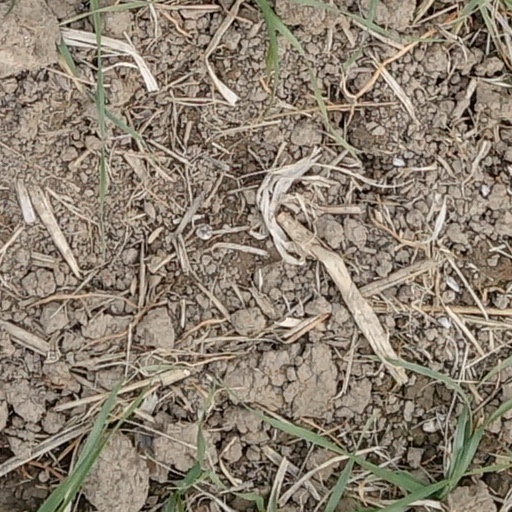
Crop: wheat